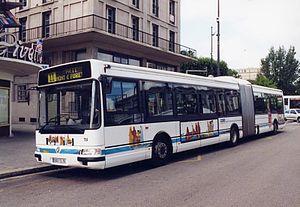
Bus CTPO ligne 11 à ""Hôtel de Ville"""
La société Transdev Le Havre, plus connue sous son nom commercial de LiA, est une entreprise d'exploitation dans le secteur des transports en commun sur le périmètre de la Communauté urbaine Le Havre Seine Métropole. Filiale de Transdev, elle dessert la ville du Havre et les 54 communes de communauté urbaine de l'agglomération havraise, du canton de Criquetot-L'Esneval et de Caux Estuaire.